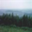
Label: forest